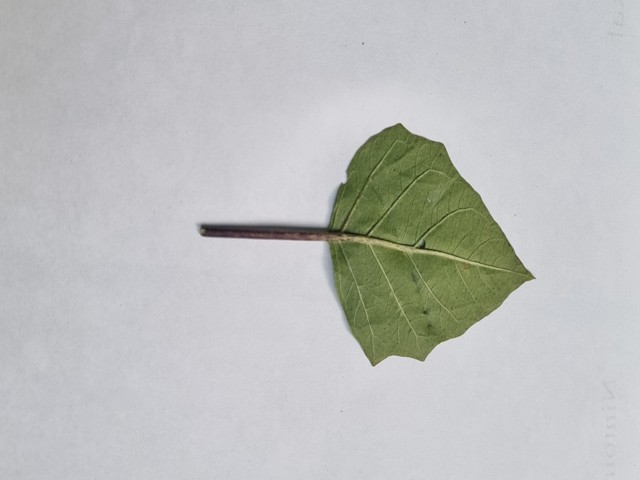
Plant: kalodhutura